Kapustin Yar

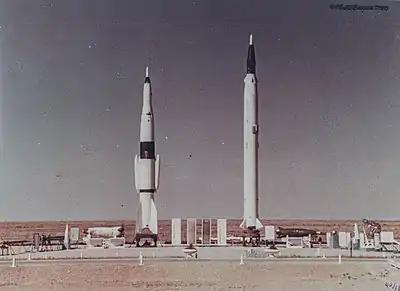
R-2A and R-5A geophysical rockets

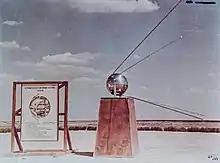
Layout of the first Sputnik-1 satellite at the test site

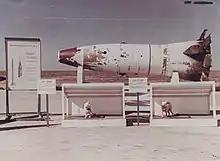
R-2A rocket with two test dogs (Palma and Kusachka)

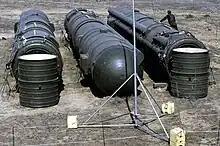
RSD-10 missiles prepared for destruction

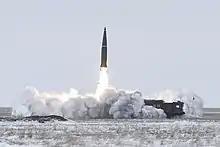
Launch of an Iskander-M ballistic missile at the Kapustin Yar proving ground

The 4th Missile Test Range "Kapustin Yar" was established by a decree of the Soviet government in ""On Questions of Jet Propelled Weapons"" on 13 May 1946. The test range was created in the desert north end of the Astrakhan region under the supervision of lieutenant general Vasily Ivanovich Voznyuk, who served as commander of the range from 1946 until 1973. The first rocket was launched from the site on 18 October 1947; it was one of eleven German A-4s that had been captured.